Sleeping Dogs (video game)

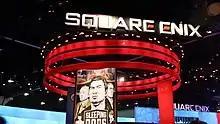
"Sleeping Dogs" booth at E3 2012

United Front Games relied on viral marketing, such as Internet advertisements and TV trailers, prior to "Sleeping Dogs" release. The production team promoted the game with regular communication on social networking websites. They promoted it at video game conventions such as Game Developers Conference, PAX East, MCM London Comic Con, E3, Comic Con, and Gamescom.